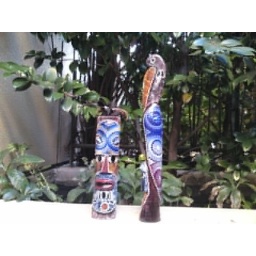
in Victoria market. Gonna be nice home and in my office ;-)